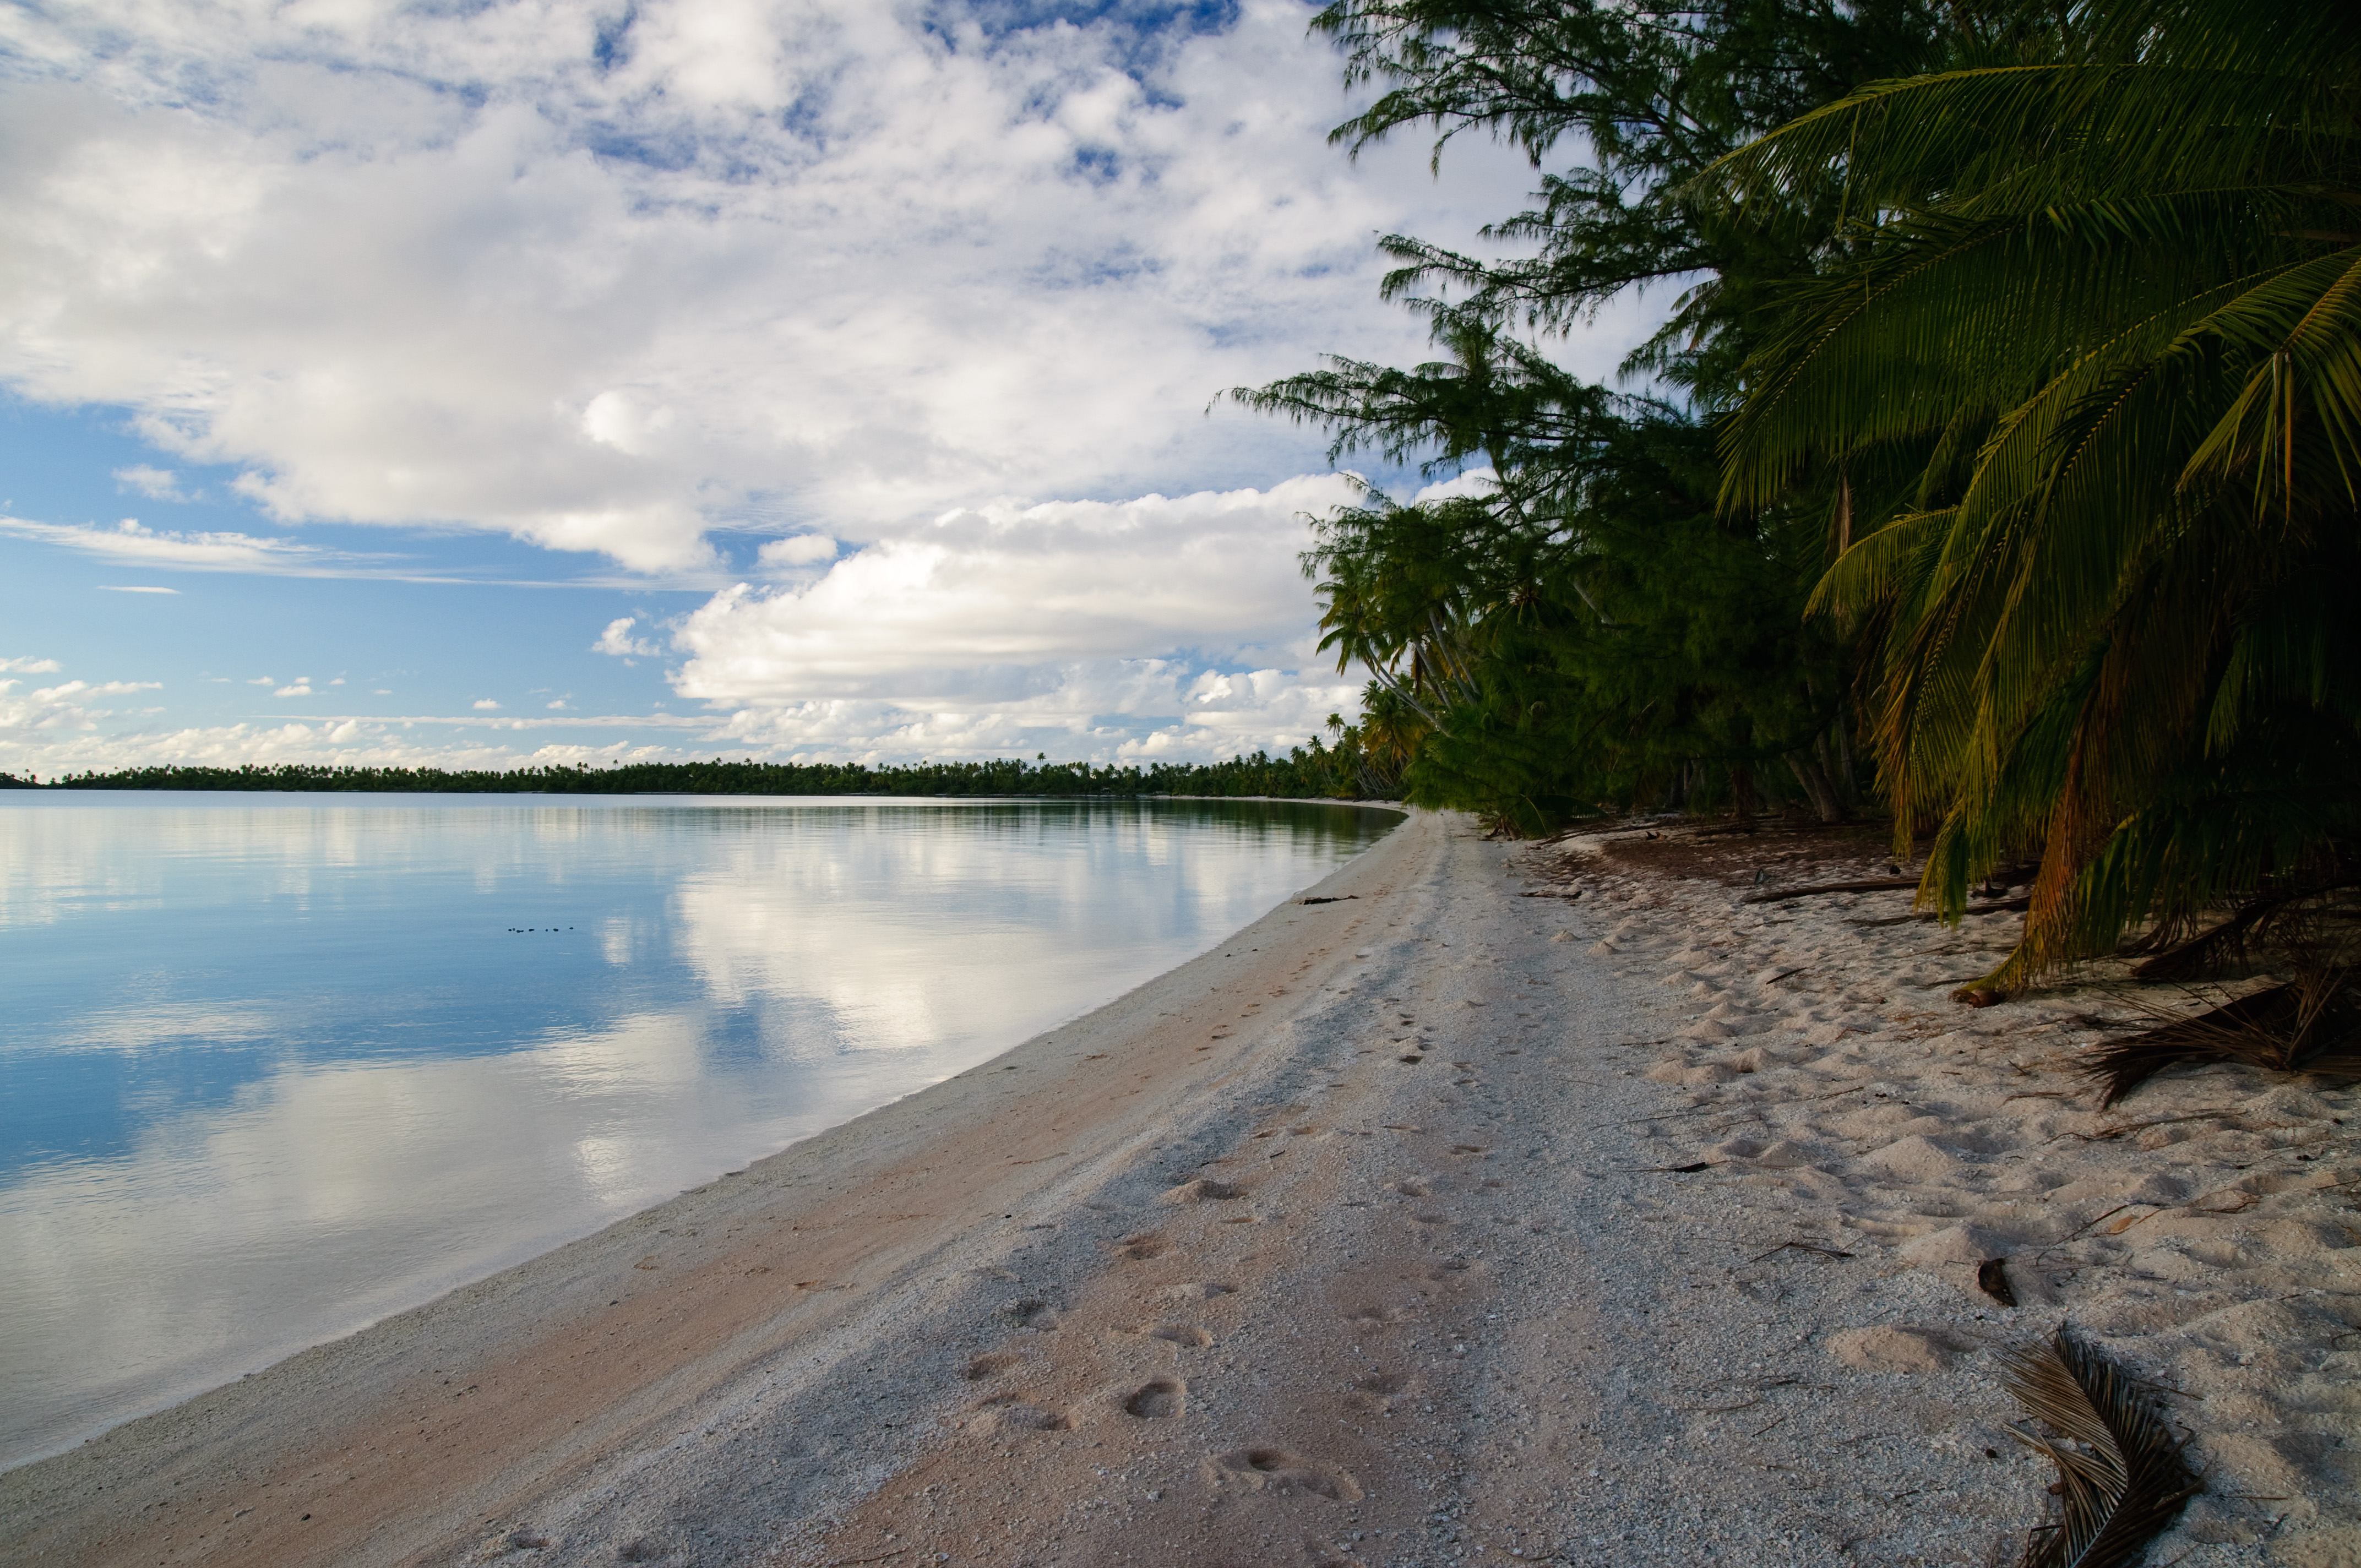
beach, landscape, sea, coast, water, nature, ocean, cloud, sunlight, morning, shore, wave, lake, river, vacation, reflection, bay, reservoir, nikon, body of water, d300, polinesia, fakarava